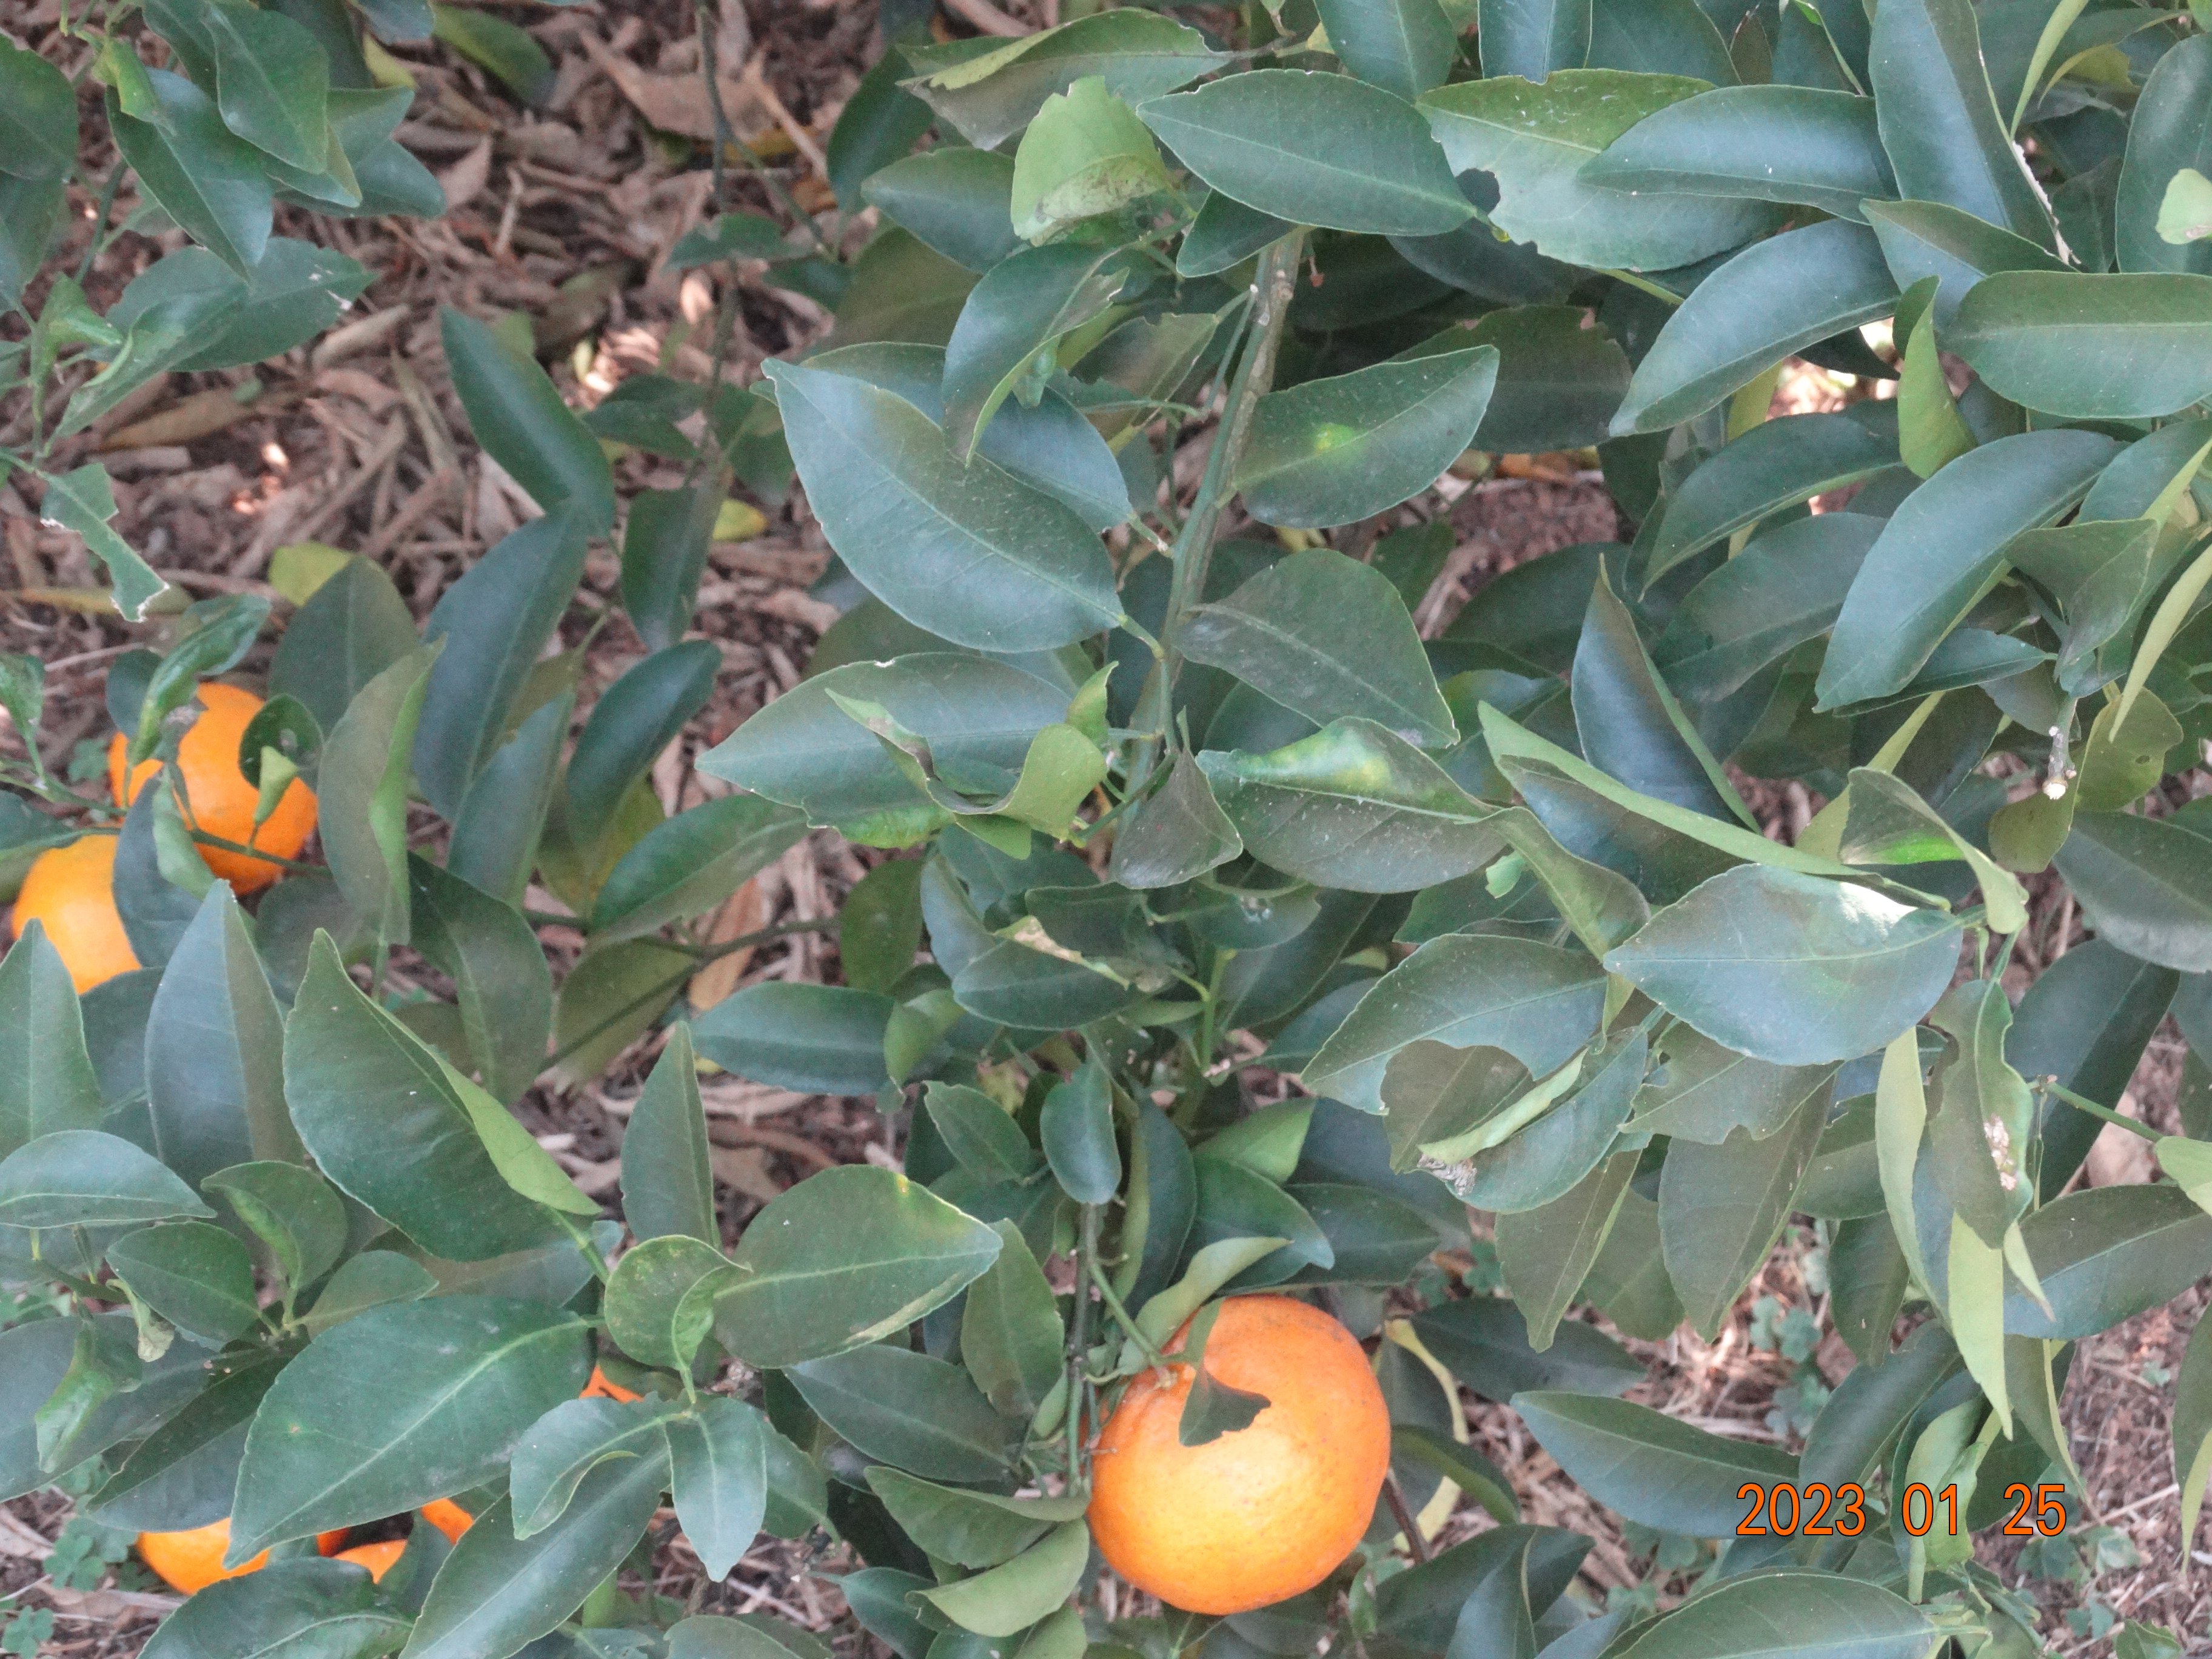
Citrus fruit variety: ponkan